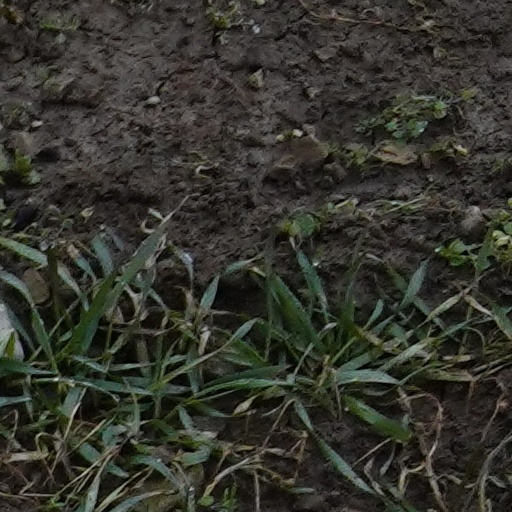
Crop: wheat